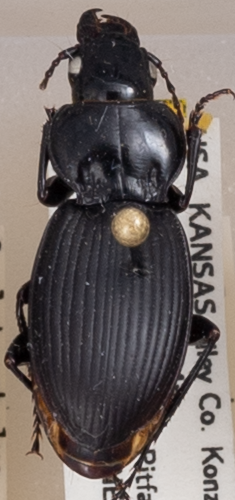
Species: Cyclotrachelus sodalis colossus
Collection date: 2022-06-22
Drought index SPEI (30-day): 0.794
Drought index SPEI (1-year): -0.078
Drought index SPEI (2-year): -0.086